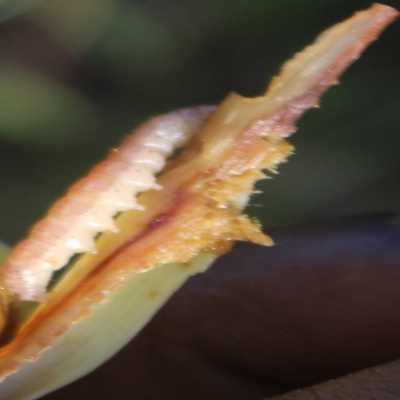
Crop: Maize
Condition: fall armyworm